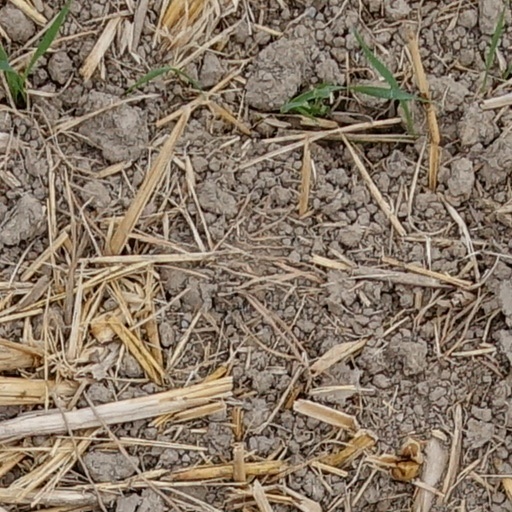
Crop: wheat